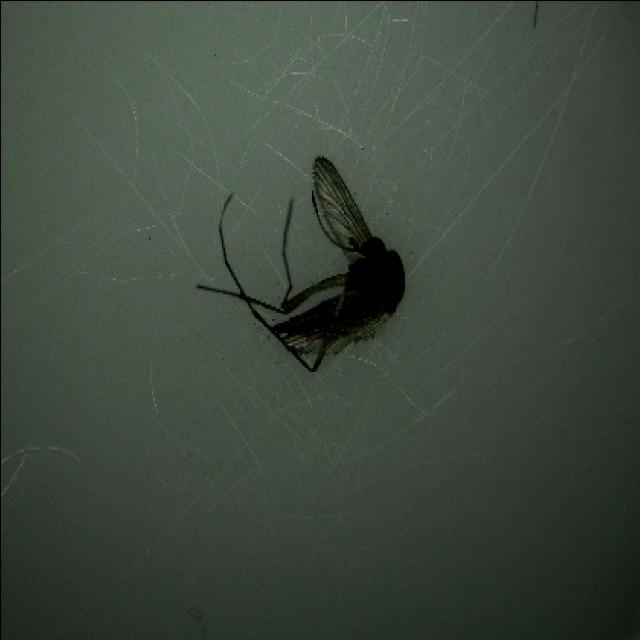
Species: aedes_vexans